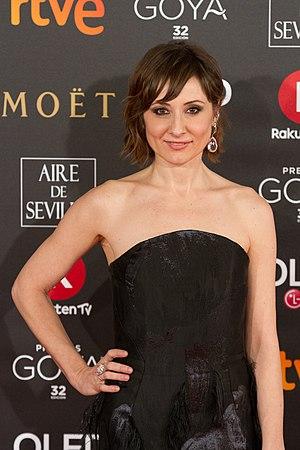
Nathalie Poza, née le 7 mars 1972 à Madrid, est une actrice espagnole, récompensée du Prix Goya de la meilleure actrice en 2018.